R.E. Virton

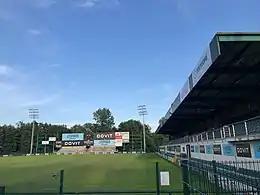
Yvan Georges stadium

Royal Excelsior Virton is a Belgian football club, based in the city of Virton, in Luxembourg province. The club will participate in Belgian National Division 1 from 2023 to 2024 after relegation from Challenger Pro League in 2022–23. They were purchased by Al-Ittihad midfielder N'Golo Kanté on 30 June 2023.